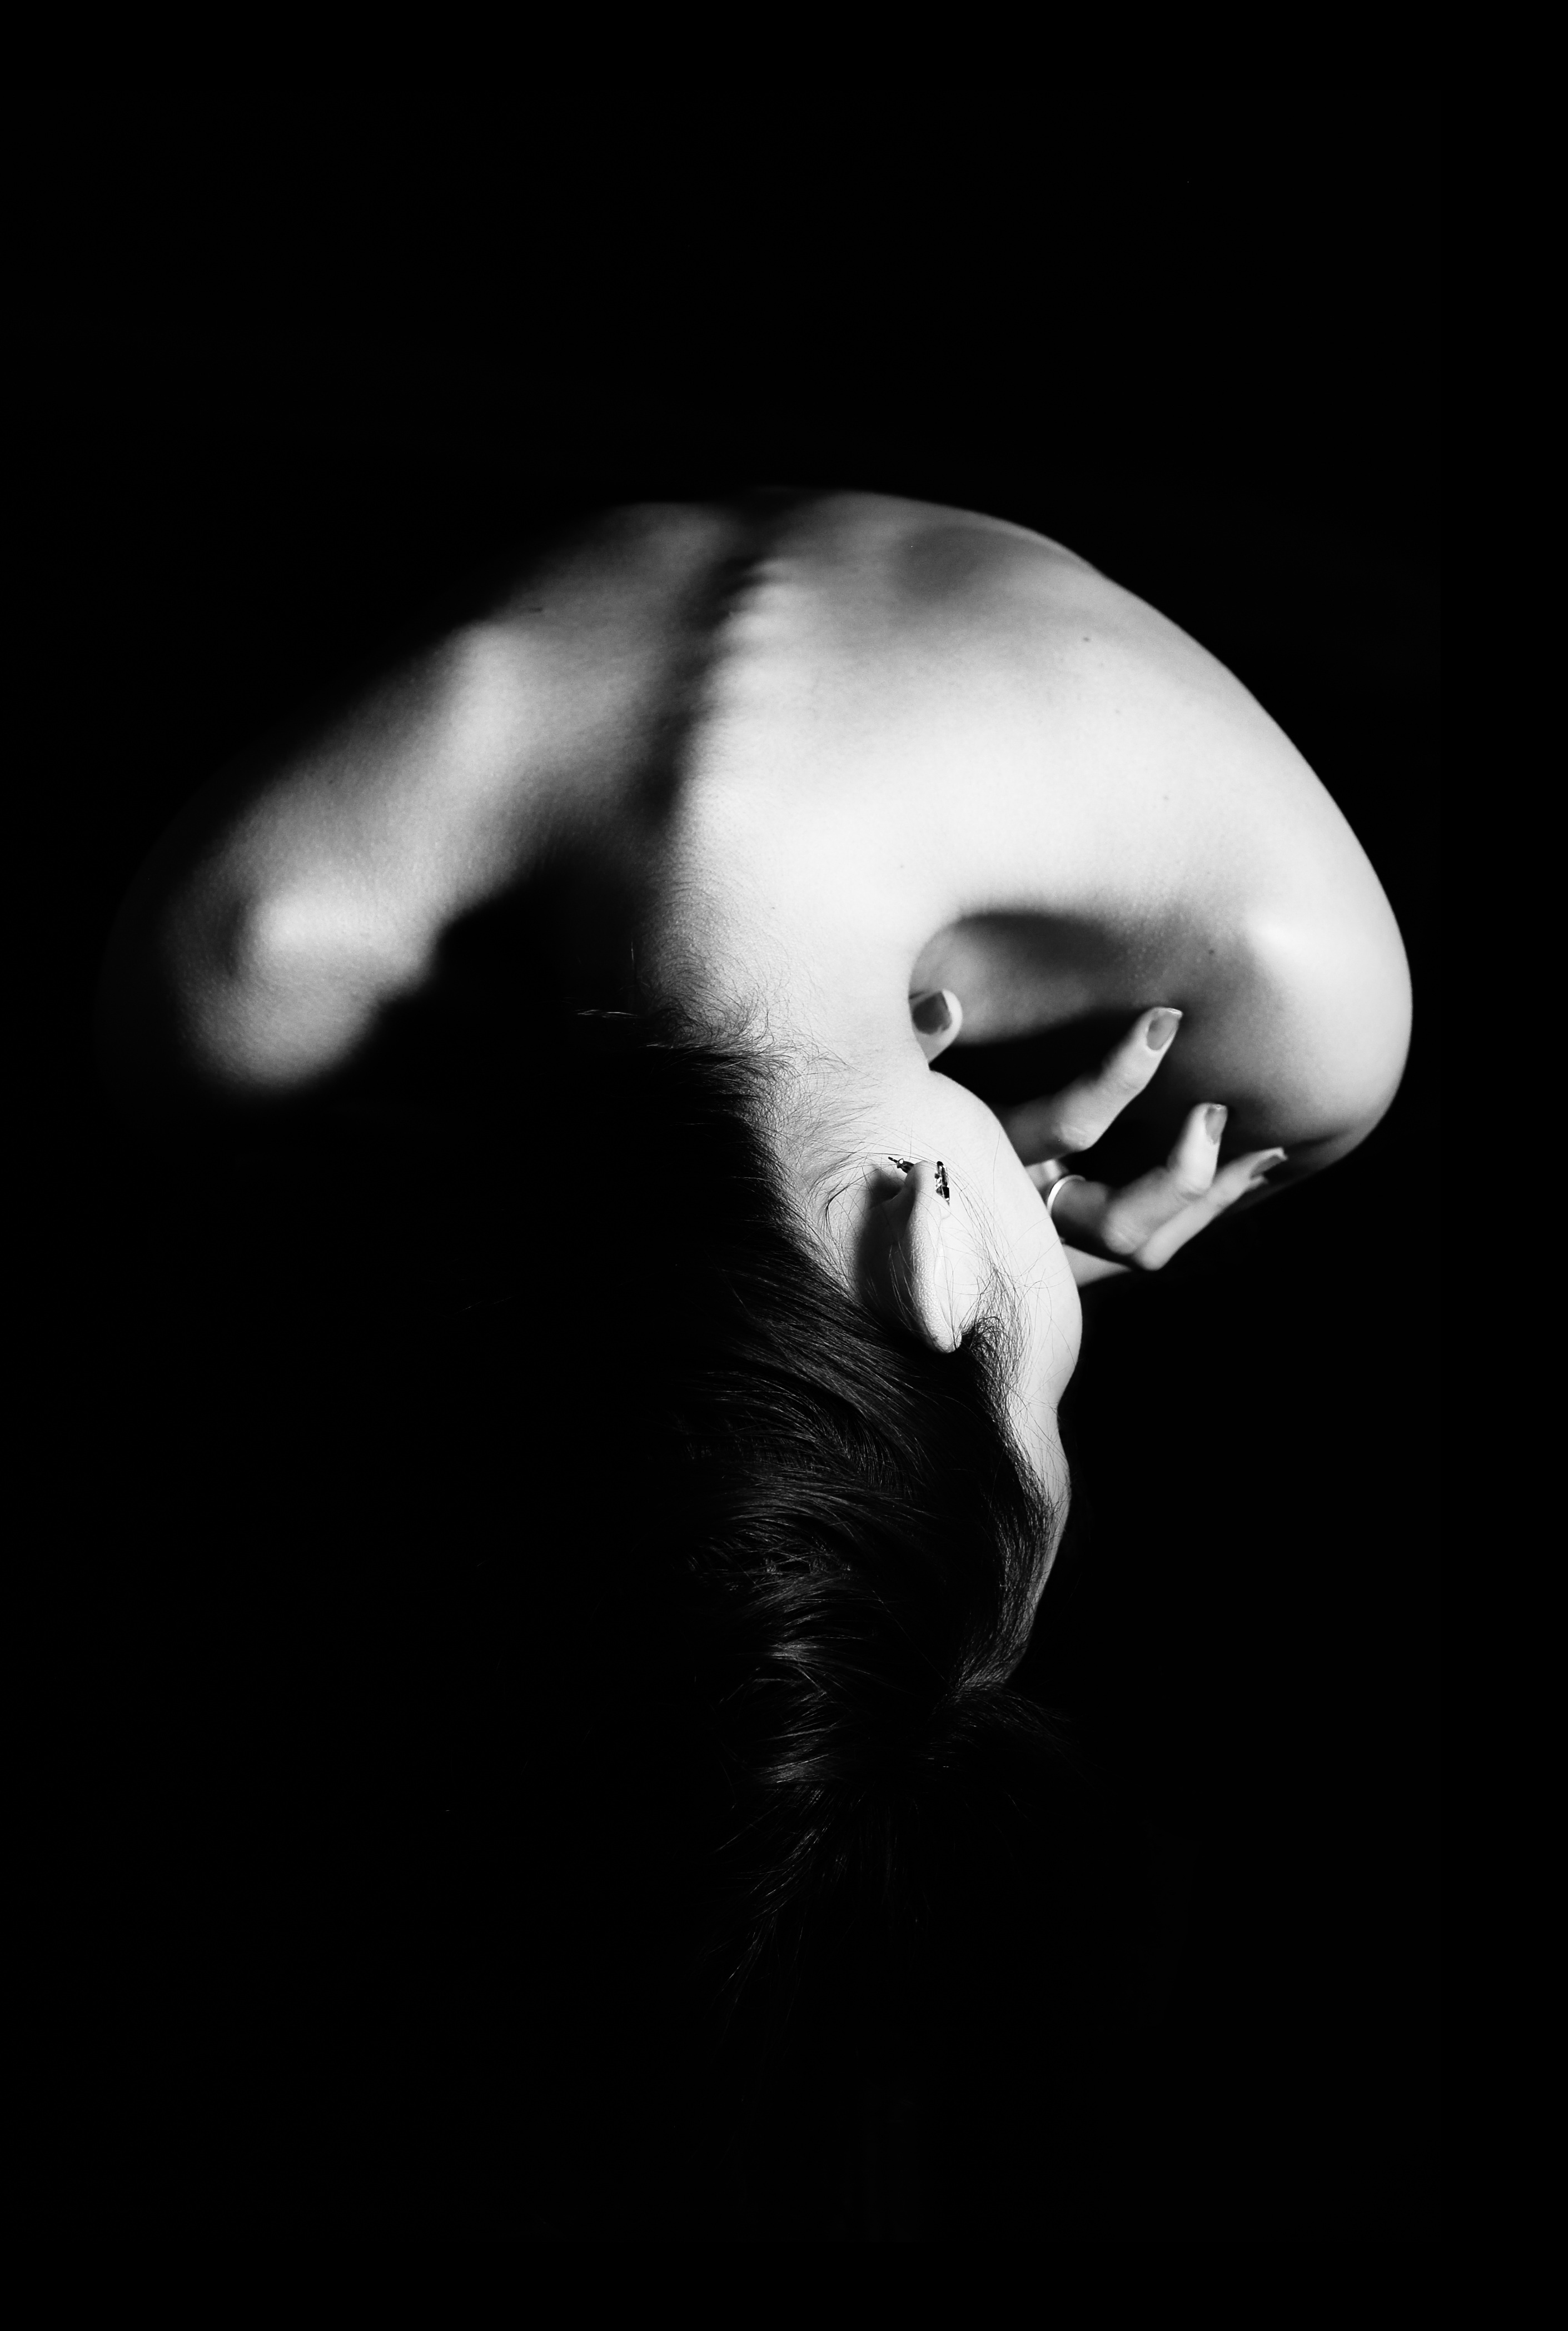
hand, person, black and white, woman, white, photography, darkness, black, monochrome, spine, close up, human body, nose, eye, head, skin, nude, organ, body, female body, woman body, monochrome photography